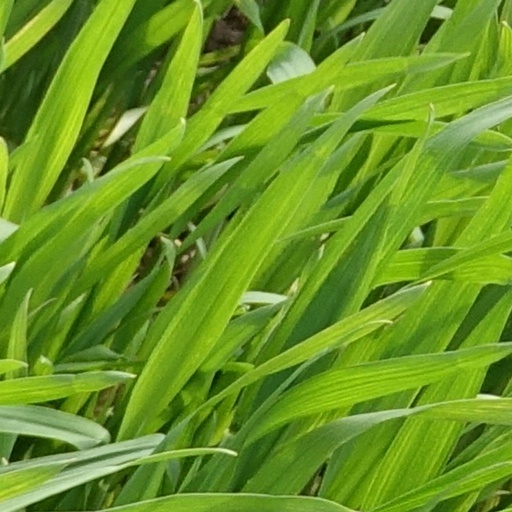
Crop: wheat